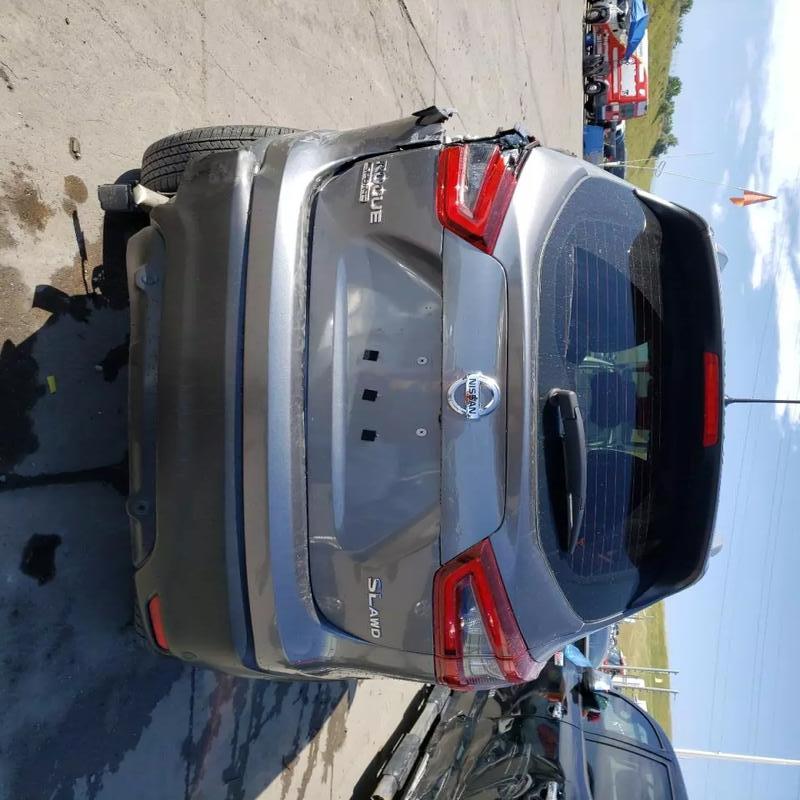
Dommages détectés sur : feu arrière gauche, pare-choc arrière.
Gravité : majeur